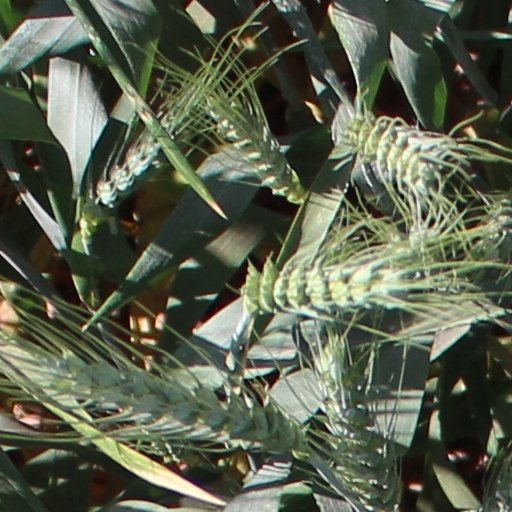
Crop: wheat